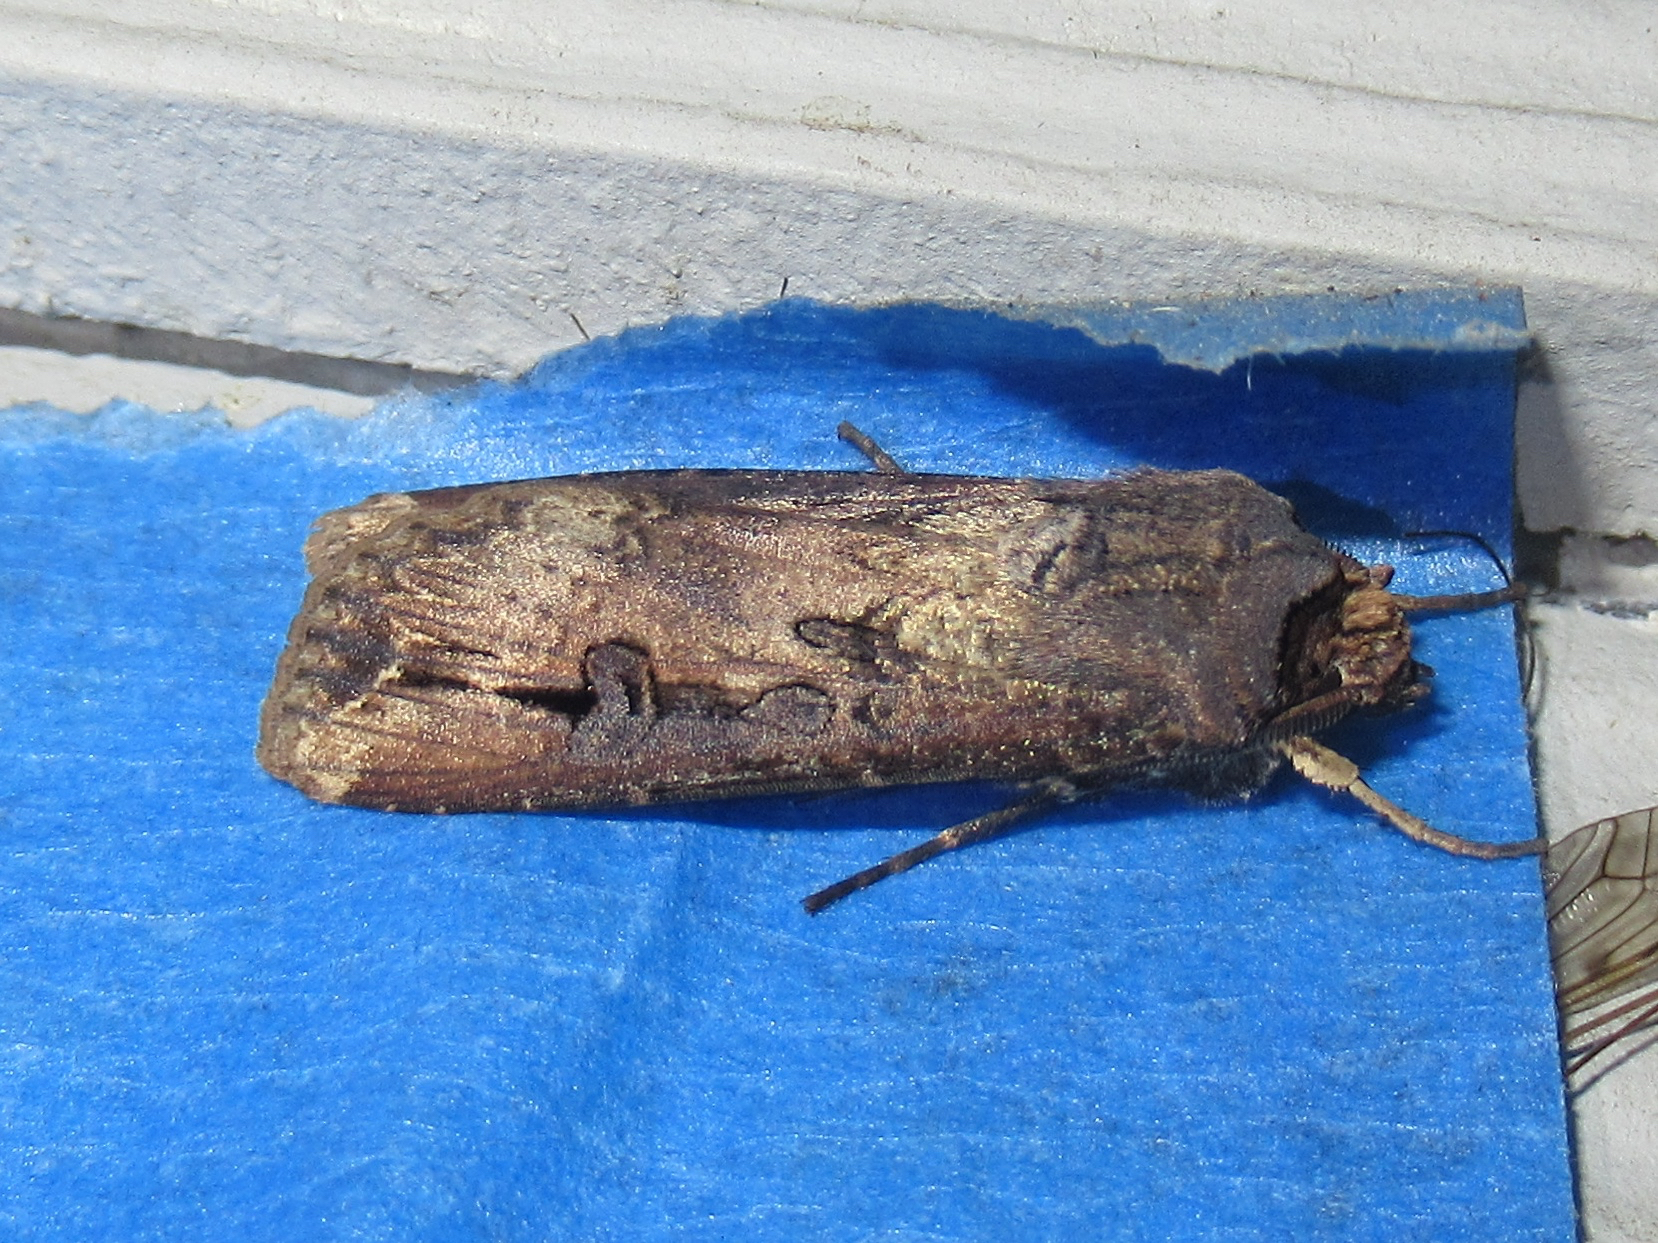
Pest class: cutworms